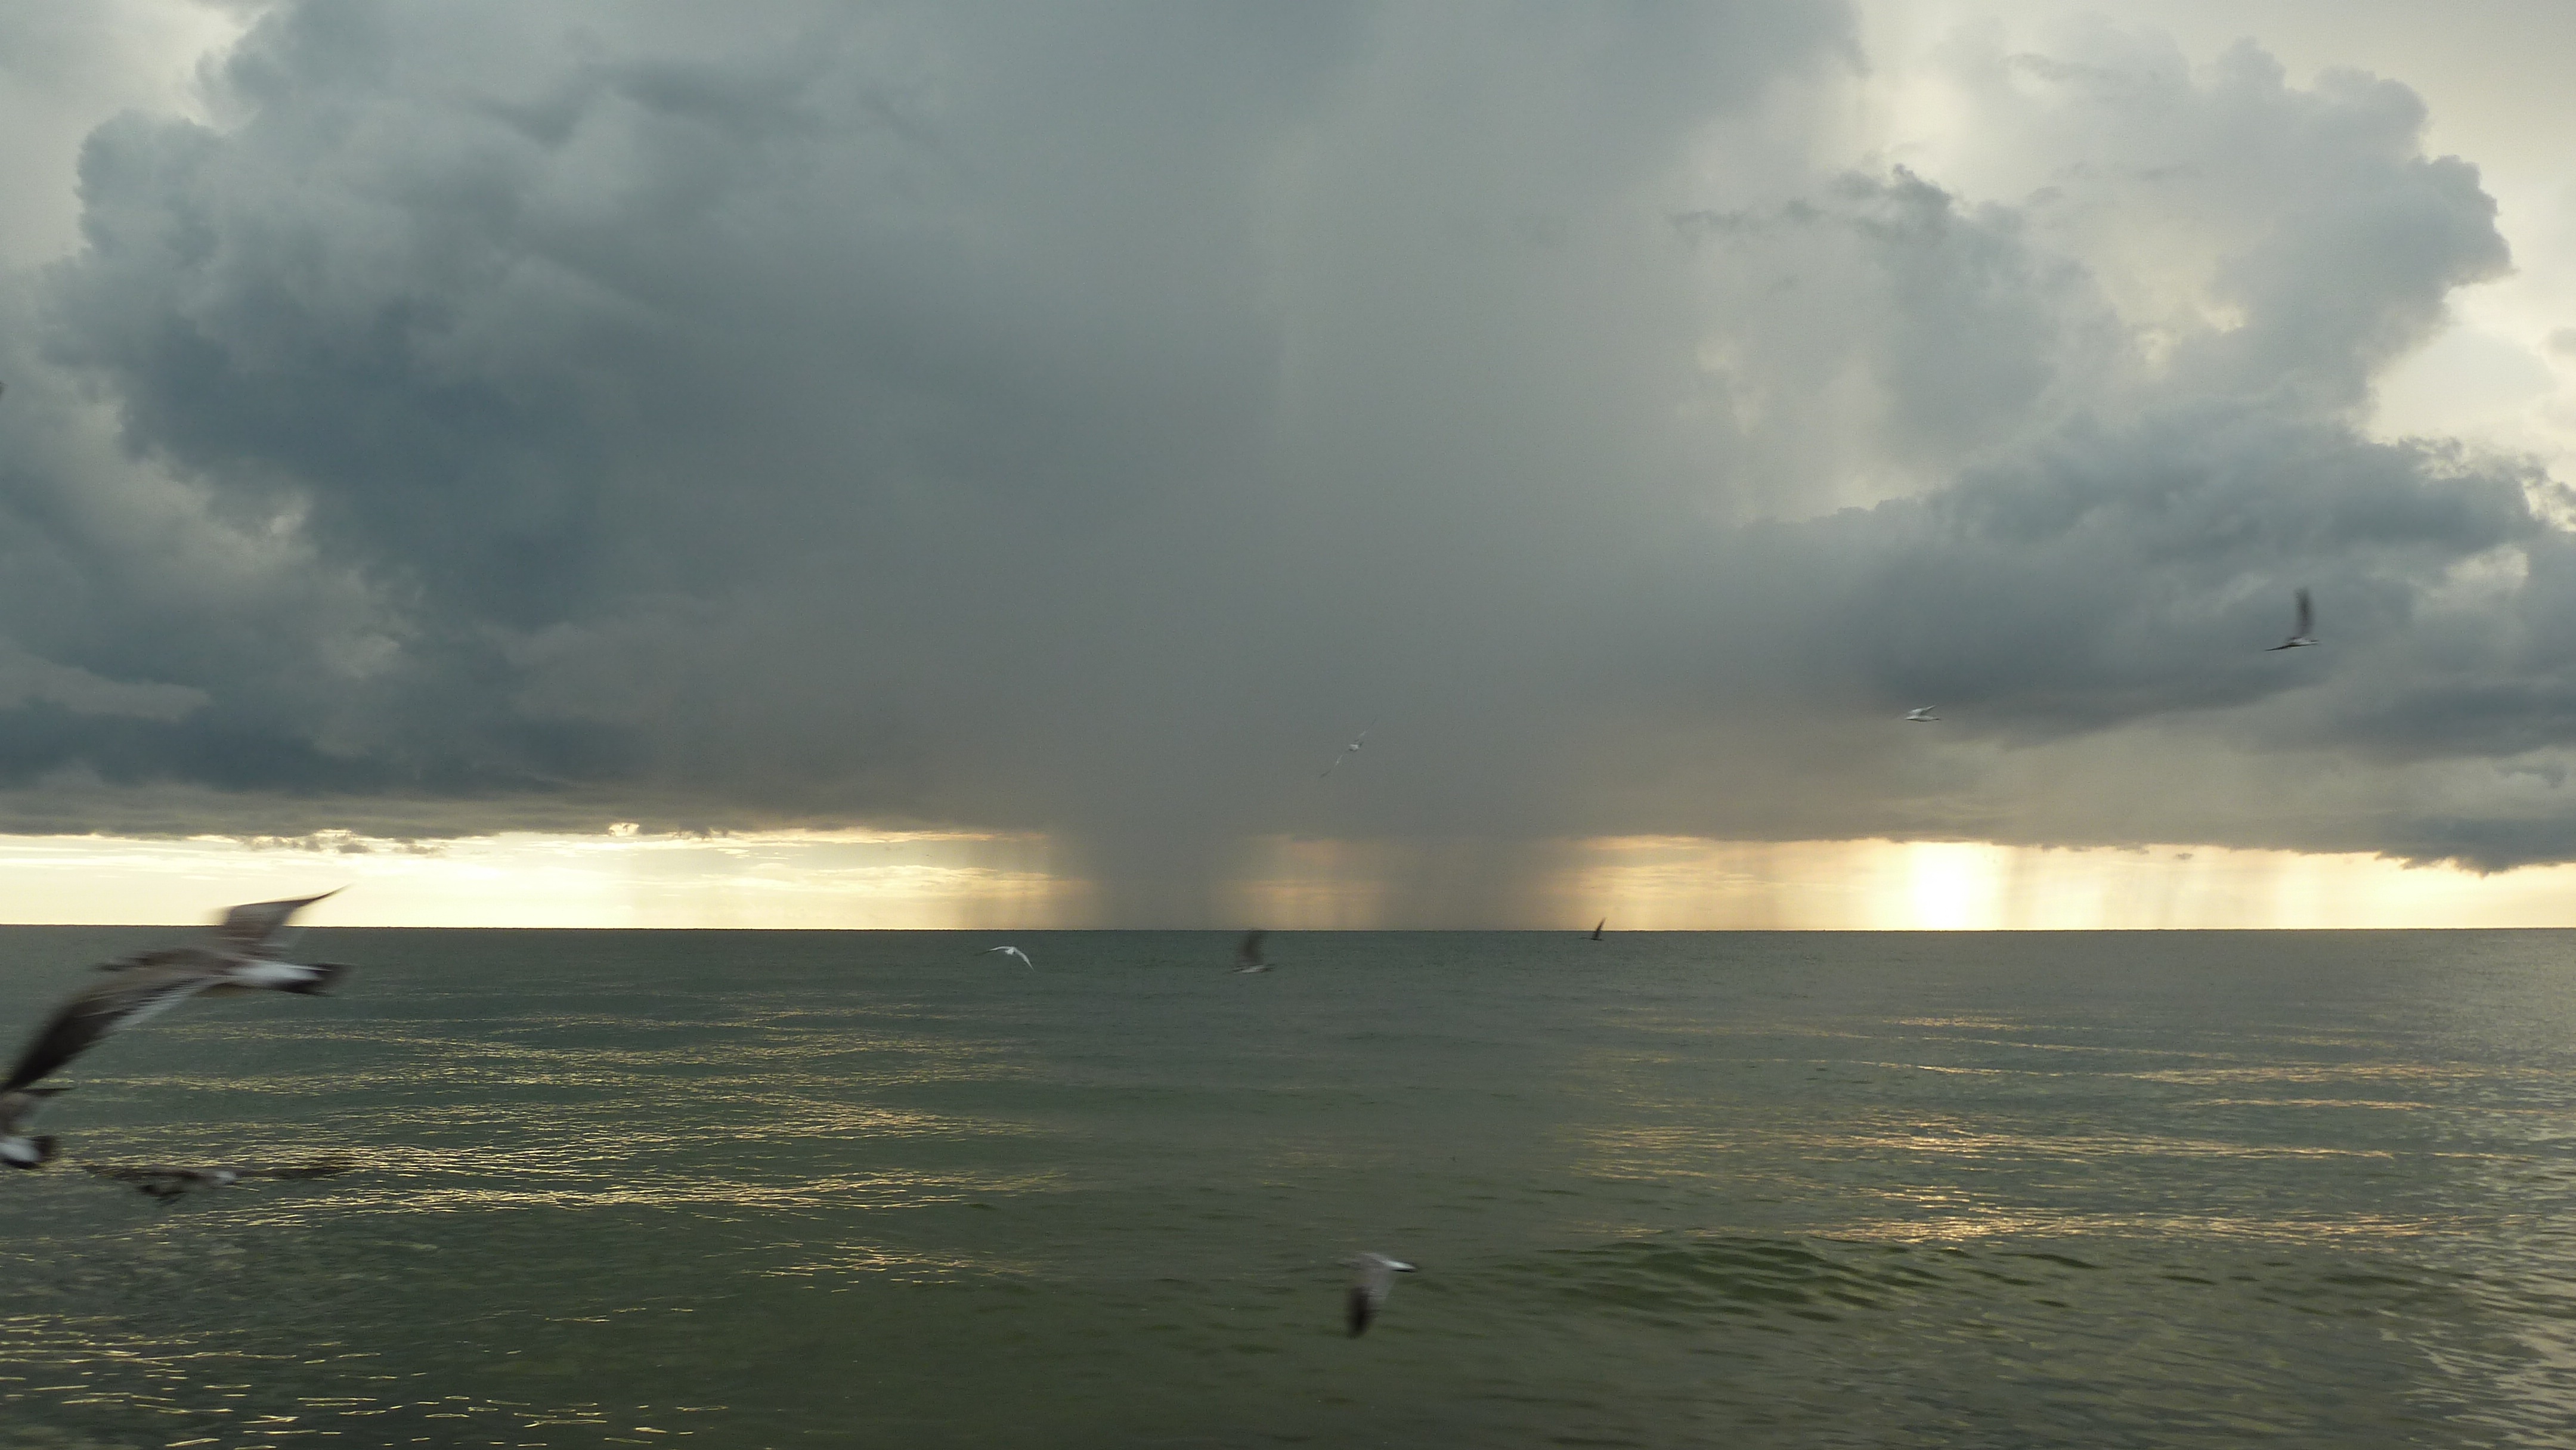
beach, landscape, sea, coast, water, nature, outdoor, ocean, horizon, light, cloud, sky, sunlight, rain, shore, wave, wind, vacation, dusk, scenic, weather, storm, body of water, birds, seagulls, beautiful, scene, meteorological phenomenon, atmospheric phenomenon, wind wave